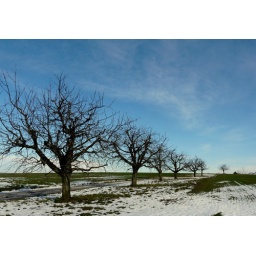
cherry trees on a mountain ridge near Oltingen.